History of Busto Arsizio

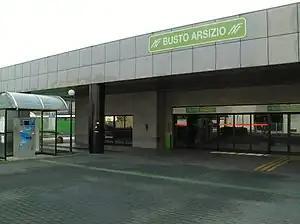
Busto Arsizio Nord railway station

In 1287, after yet another reconquest, the archbishop of Milan Ottone Visconti ordered the destruction of Castel Seprio, and Busto Arsizio thus rose to "borgo" status, an appellation for towns with a market and fortification.